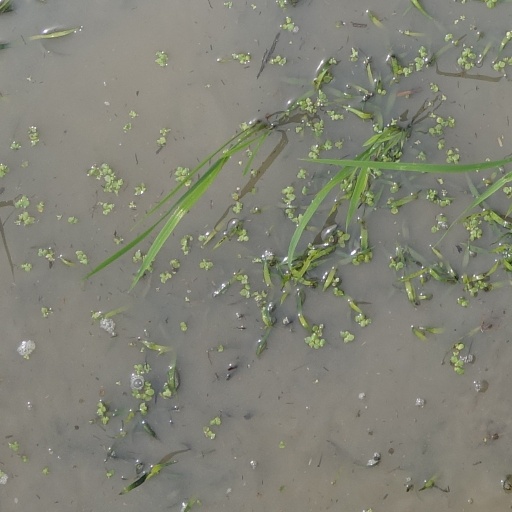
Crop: rice